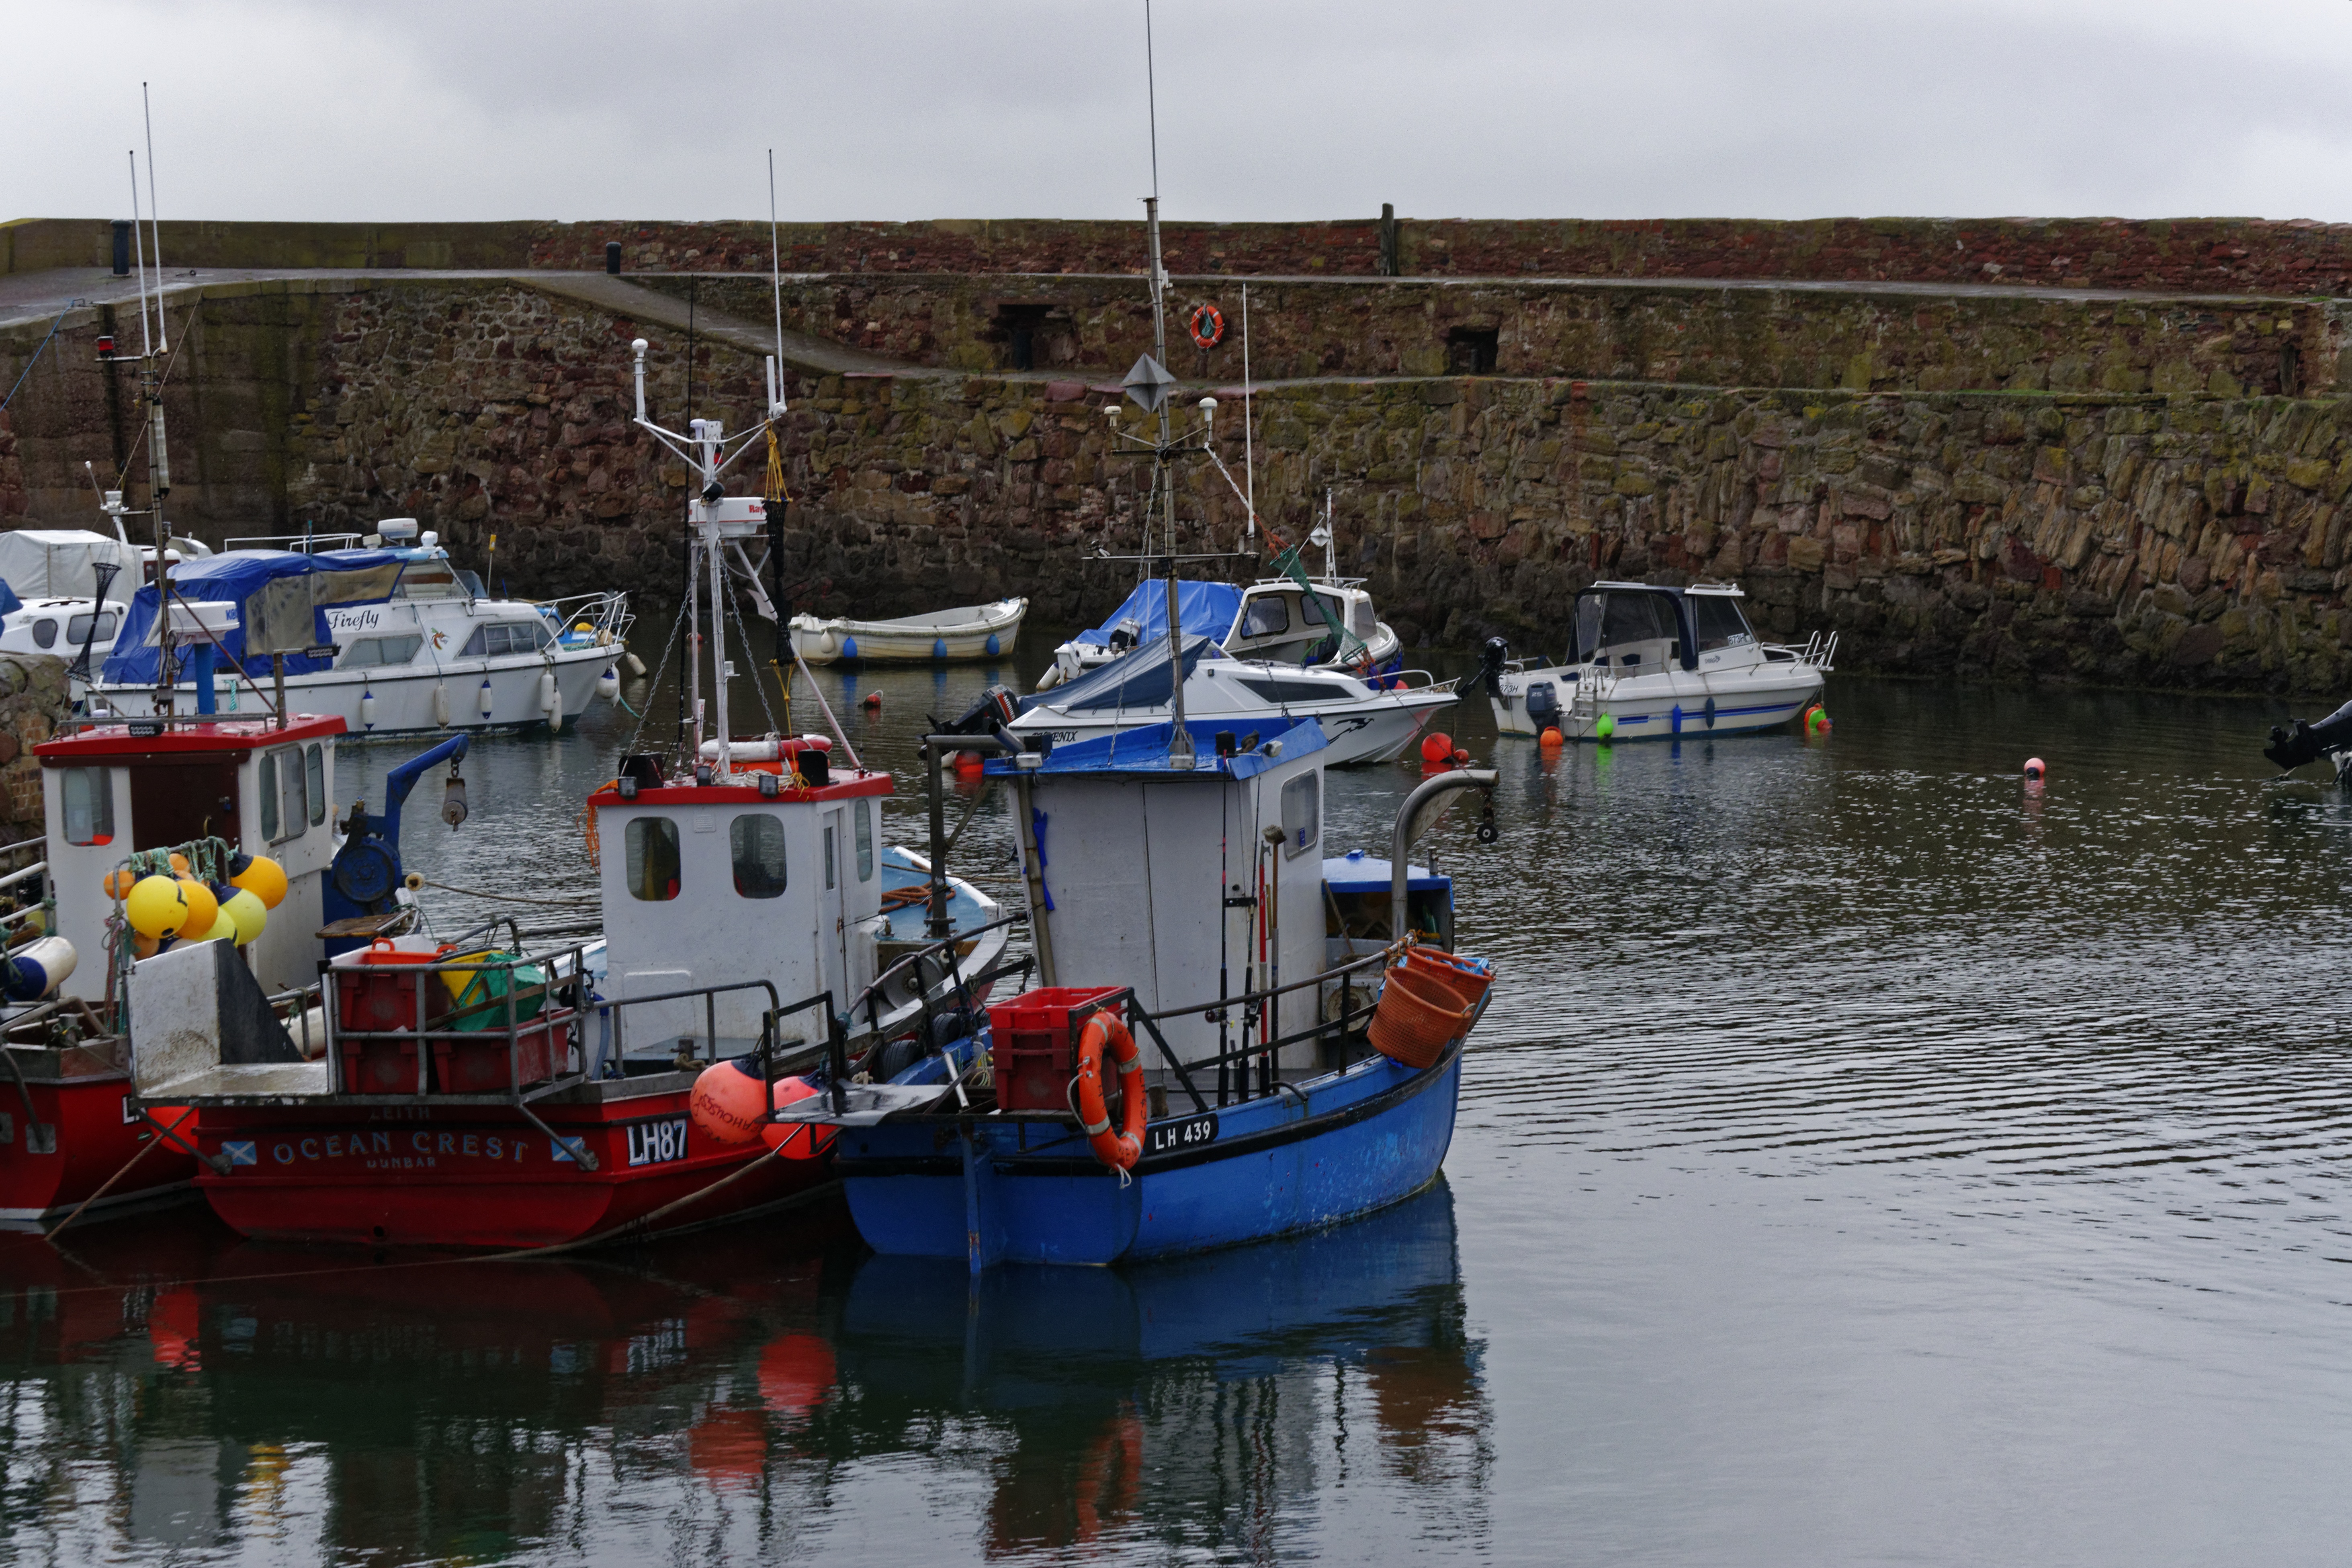
sea, water, winter, sky, boat, wall, river, stone, ship, seagull, reflection, red, vessel, vehicle, fishing, autumn, harbor, harbour, blue, industry, stone wall, yellow, leisure, waterway, sail boat, fishing boat, ferry, clouds, boating, boats, grey sky, commercial, channel, tugboat, watercraft, fishing vessel, harbour wall